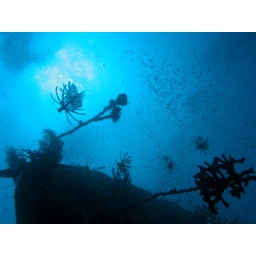
Scorpion fish hunt in a shoal of glass fish off the prow of El Mina at around 30m